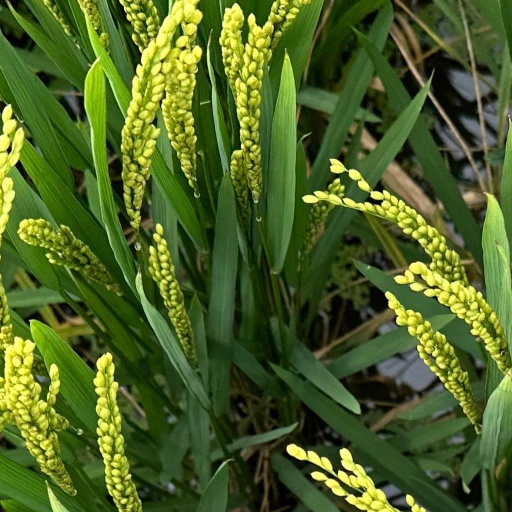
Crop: rice